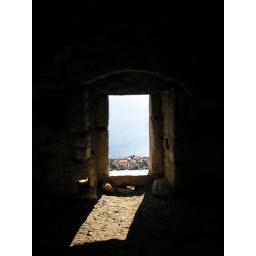
Looking out of a window in an old defense tower in Stara Podaca